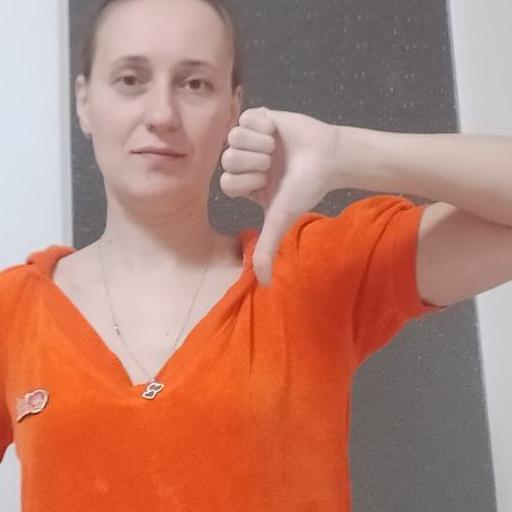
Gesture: dislike